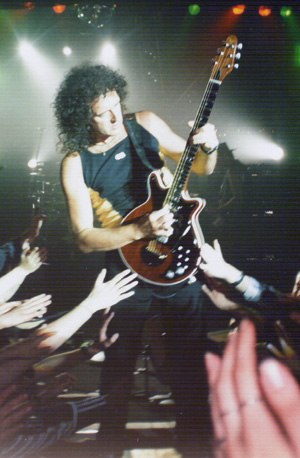
Queen / Queens musik: Genre og kendetegn
Brian May spiller guitarsolo i Warszawa, 1998
Queen er en britisk musikgruppe med medlemmerne Freddie Mercury, Brian Harold May, Roger Taylor, og John Deacon.